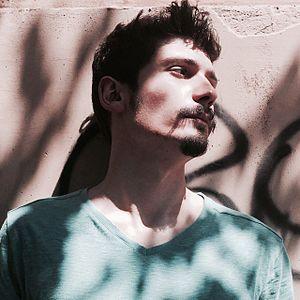
Pierdavide Carone, né le 30 juin 1988 à Rome, dans le Latium, est un chanteur italien.